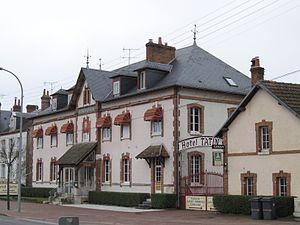
Hôtel-restaurant Tatin, Lamotte-Beuvron, Loir-et-Cher, France